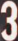
Number: 3